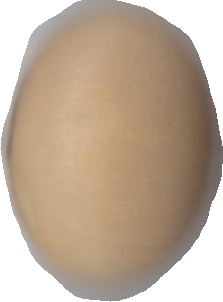
Variety: Anjasmoro